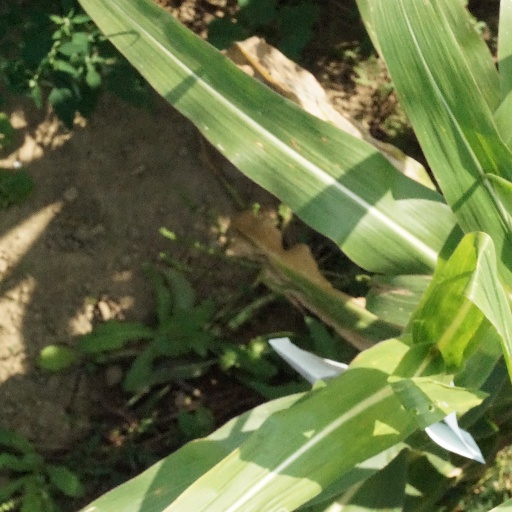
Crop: maize; corn